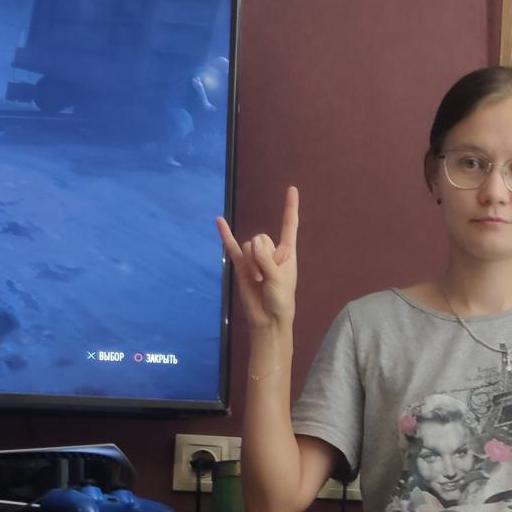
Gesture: rock